Kenny Starfighter

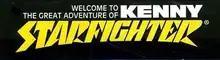

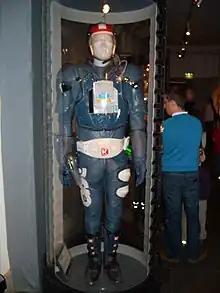
The suit of Kenny Starfighter at Stockholm City Museum.

Kenny Starfighter is a Swedish science fiction television series that follows the titular hero as he fights against the evil lord Dr. Deo. Although aimed at children, this show was popular with adults as well. A film, "Kenny Begins", was made in 2009. In June 2022, it was announced that a new season of the series will premiere in the fall, and will take place 20 years after the first season. It began airing on September 21, 2022, and so far has only aired one episode. It is unknown if there will be any more in the second season.